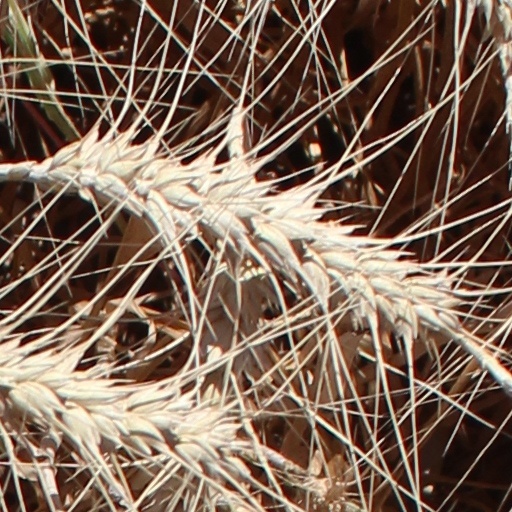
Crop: wheat